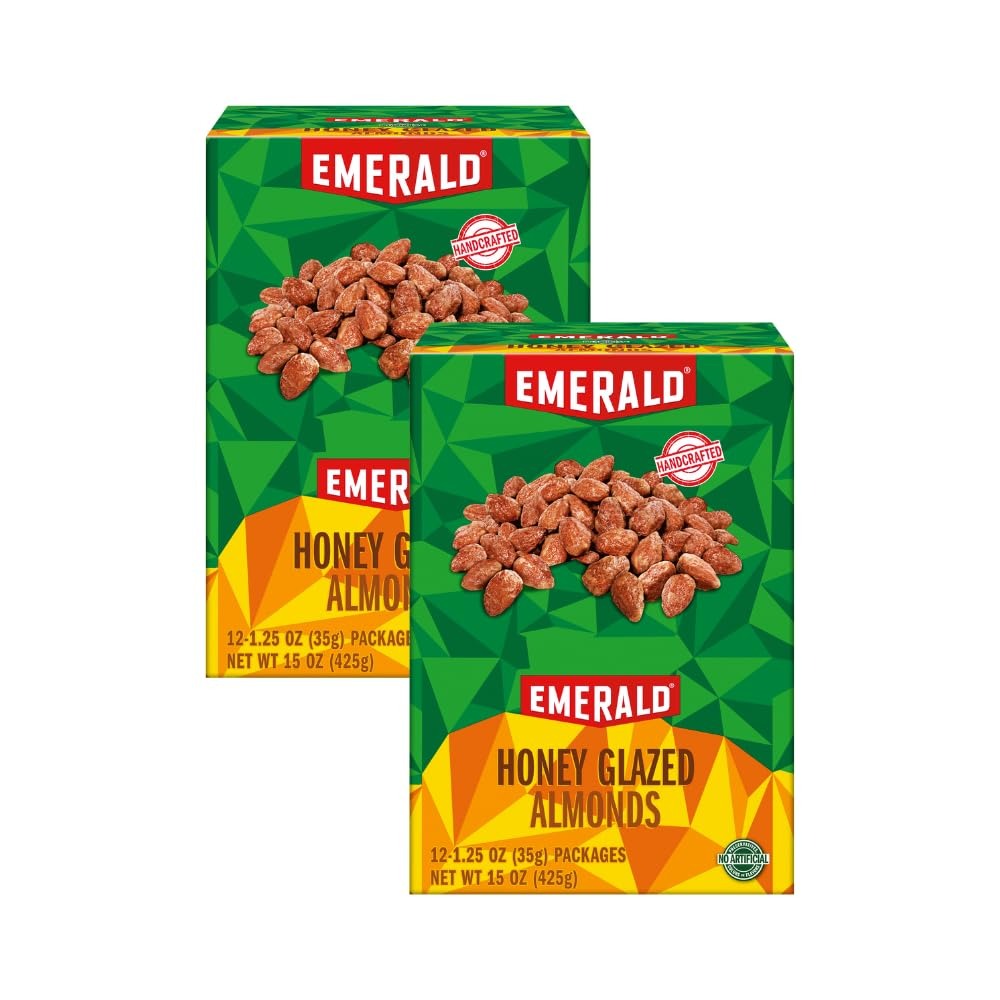
Item Name: Emerald Honey Glazed Almonds, 12 Ct, 15 Oz (Pack of 2)
Bullet Point 1: SWEET AND SATISYING SNACK: Thank the bees for the delicious honey flavor incorporated into these special, crunchy Emerald Nuts Honey Glazed Almonds!
Bullet Point 2: ONLY THE GOOD STUFF: We source only the tastiest, highest-quality nuts! Our almonds are Kosher Dairy Certified, non-GMO, and contain no artificial preservatives, flavors or synthetic colors.
Bullet Point 3: A NUTRITIOUS CHOICE: Nuts are the ideal on-the-go, read-to-eat, travel-friendly snack for kids and adults! Our whole almonds are cholesterol free and contain no high fructose corn syrup.
Bullet Point 4: CAREFULLY HANDCRAFTED: Emerald's kettle glazed nuts are handcrafted and mixed in small batches using flame-fired kettles, resulting in a better, bolder tasting nut.
Bullet Point 5: CONVENIENT INDIVIDUAL SNACK TUBES: Bring the snack-sized tubes along for a snack or lunch at work, school or home! Ideal for snacking and sharing, these are a must-have for the pantry!
Product Description: Bee sweet. Bee satisfied. And thank the bees for the delicious honey flavor incorporated into these special nuts. Taste their sweetness.The honey glazed almonds are another tasty breakthrough from the nutty Nutologists at Emerald. Emerald sources only the tastiest, highest-quality nuts. Since it's non-GMO, Kosher Dairy Certified, and contains no artificial preservatives, flavors or synthetic colors, it's a snack you'll feel good about! Whether you want a great-tasting snack or a treat you’re proud to serve to your guests, you can count on Emerald Nuts. Whatever the occasion, Emerald has the specific nut you are looking for.
Value: 30.0
Unit: Ounce

Price: 40.66